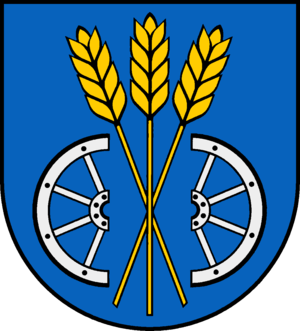
Klein Rönnau
Coat of arms of Klein Rönnau
Klein Rönnau er en by og en kommune i det nordlige Tyskland, beliggende i Amt Trave-Land under Kreis Segeberg. Kreis Segeberg ligger i den sydøstlige del af delstaten Slesvig-Holsten.